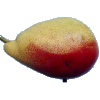
Label: Pear 2